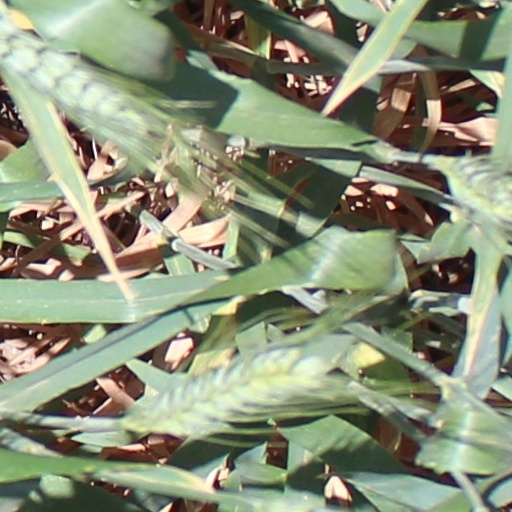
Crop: wheat